Cavendish Bridge

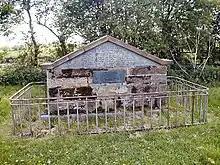
The Toll charges - these stones were removed when the old bridge was demolished and now stand by the old road, near Shardlow.

Cavendish Bridge is a bridge over the River Trent, connecting the counties of Leicestershire and Derbyshire; it is also the name of a hamlet on the Leicestershire side of the river within the Castle Donington parish. This bridge once carried the main London-Manchester turnpike, though the modern A6/A50 dual carriageway has now been built to the south bypassing the crossing.